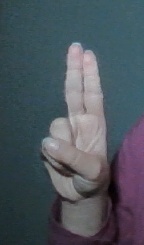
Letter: taa